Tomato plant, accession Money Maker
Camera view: horizontal (90 deg, fisheye); turntable rotation: 300 degrees
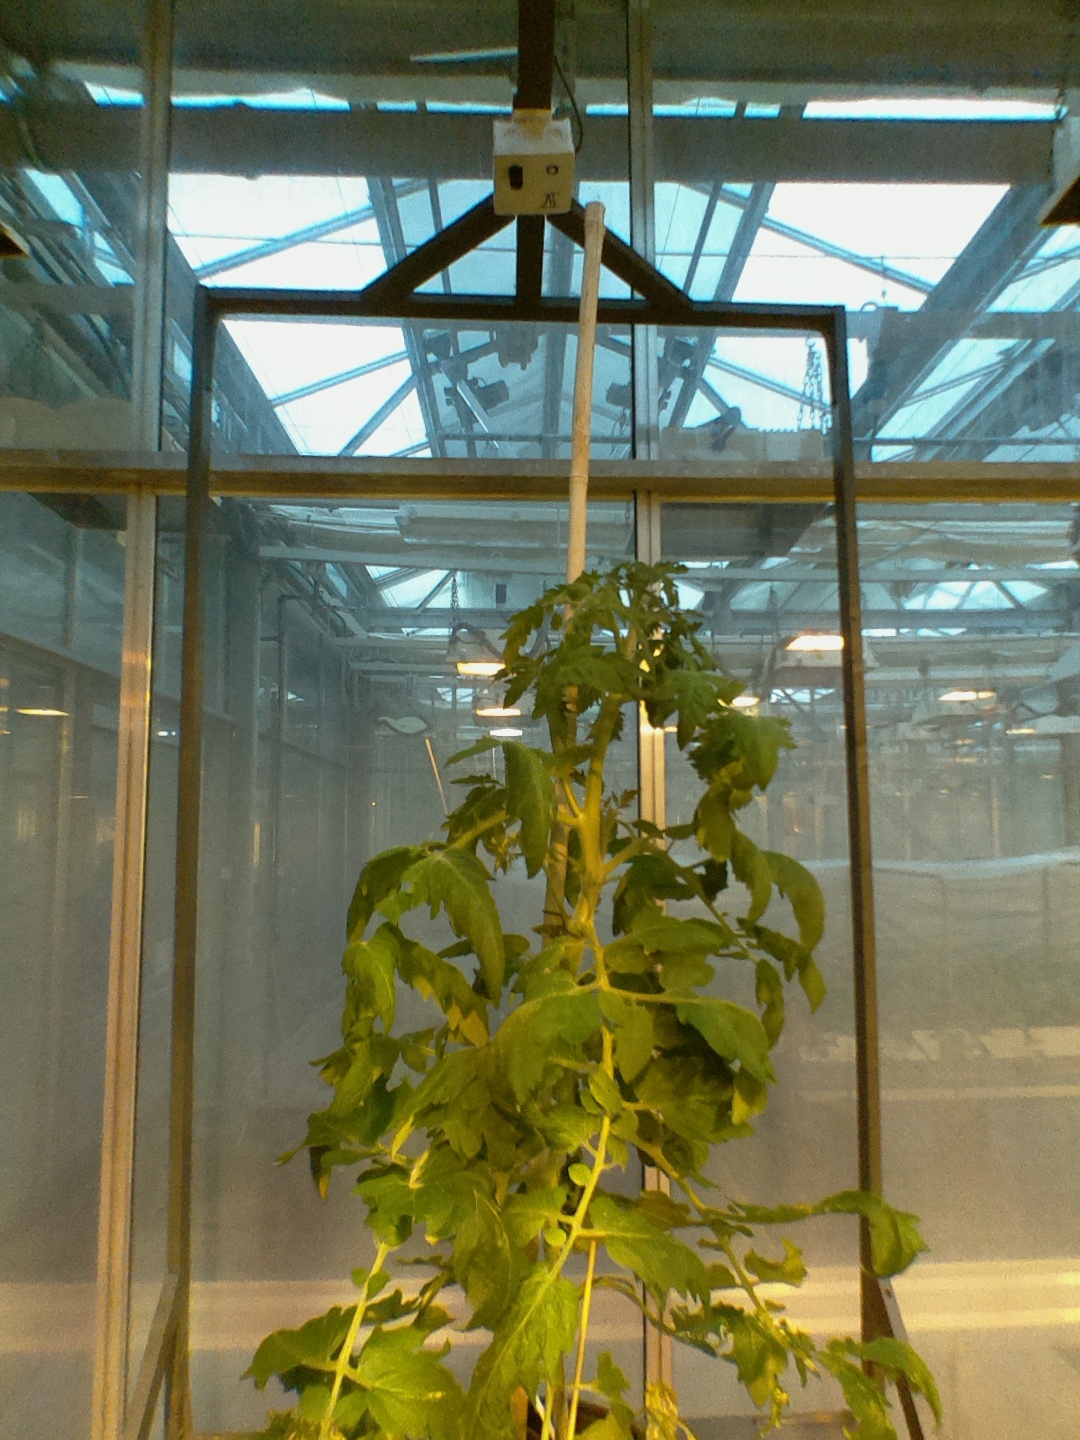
BBCH growth stage 69: End of flowering, 90%-100% of flowers open, more petals falling